Joint Declaration of Pope Francis and Patriarch Kirill

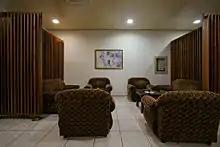
Havana airport VIP Lounge

Within the communion of the autocephalous (administratively independent) local (national) churches of Orthodoxy, the Ecumenical Patriarch of Constantinople – based in what is now Turkey's Istanbul – is recognized as the bishop who enjoys primus inter pares status, albeit having no direct administrative powers over the other Orthodox churches. The Russian Orthodox Church (Moscow Patriarchate) which became autocephalous near the end of the 16th century is considered the largest denomination of the local Orthodox churches; it has close ties with the Russian state, thus according a geopolitical significance to a meeting of its Patriarch with a pope. The decentralised nature of Orthodoxy meant that such meetings could not have direct significance for pan-Orthodox issues. Two weeks earlier, the leaders of the Orthodox churches, including Kirill, met in Chambésy, Switzerland, to make final preparations for a historic Great and Holy Council of the Orthodox Church, rescheduled for June 2016.